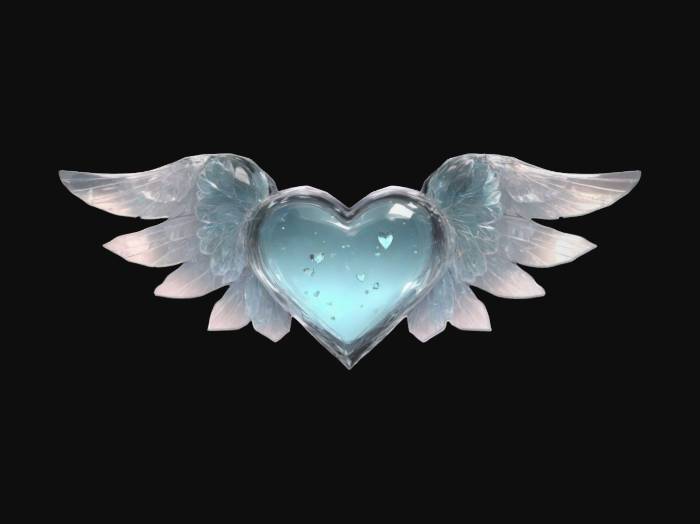
미적 점수 (1~10점): 7